Shonibar Bikel

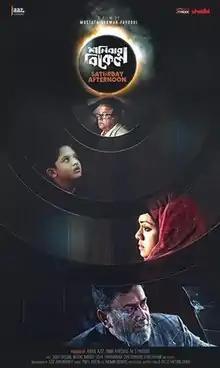
Film poster

Shonibar Bikel is a 2019 political thriller drama film directed by Mostofa Sarwar Farooki, a one shot political thriller, inspired from the July 2016 Dhaka attack. The film had its world premiere at the 2019 Moscow International Film Festival. The film was cleared for release in Bangladesh by Bangladesh Film Censor Board after 4 years.